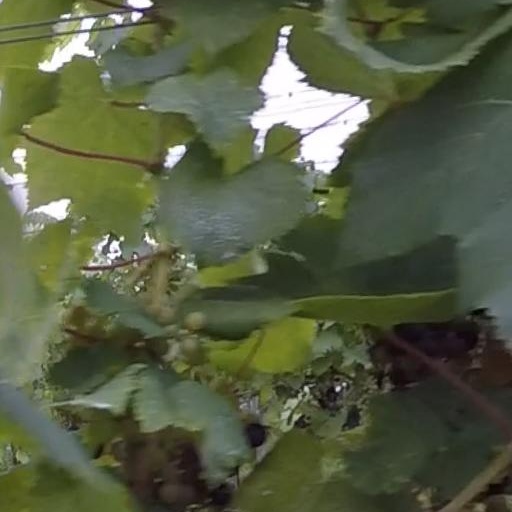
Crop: grape